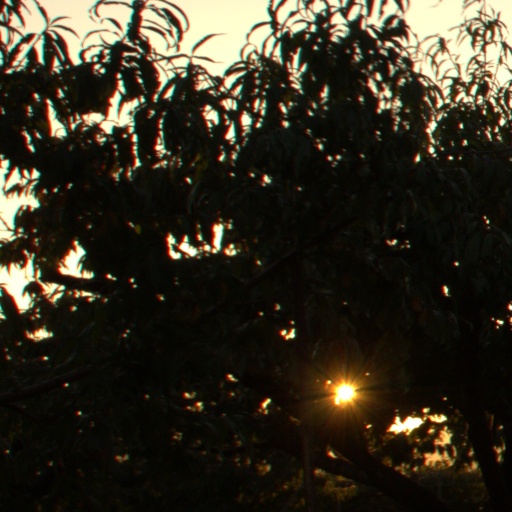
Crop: grape